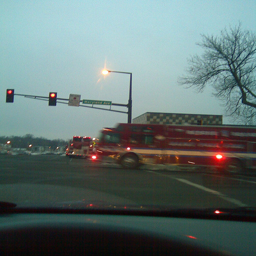
Red fire truck driving through a red traffic light.
A firetruck crossing the middle of an intersection.
A firetruck is passing through an intersection at dusk.
A fire truck is crossing a street intersection.
Two emergency vehicles racing through an intersection with flashing lights.